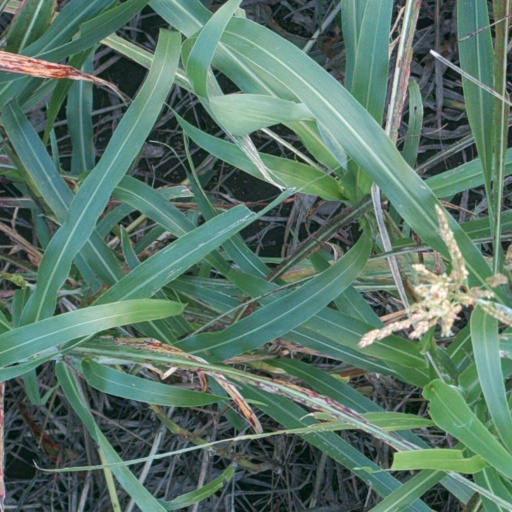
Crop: sorghum